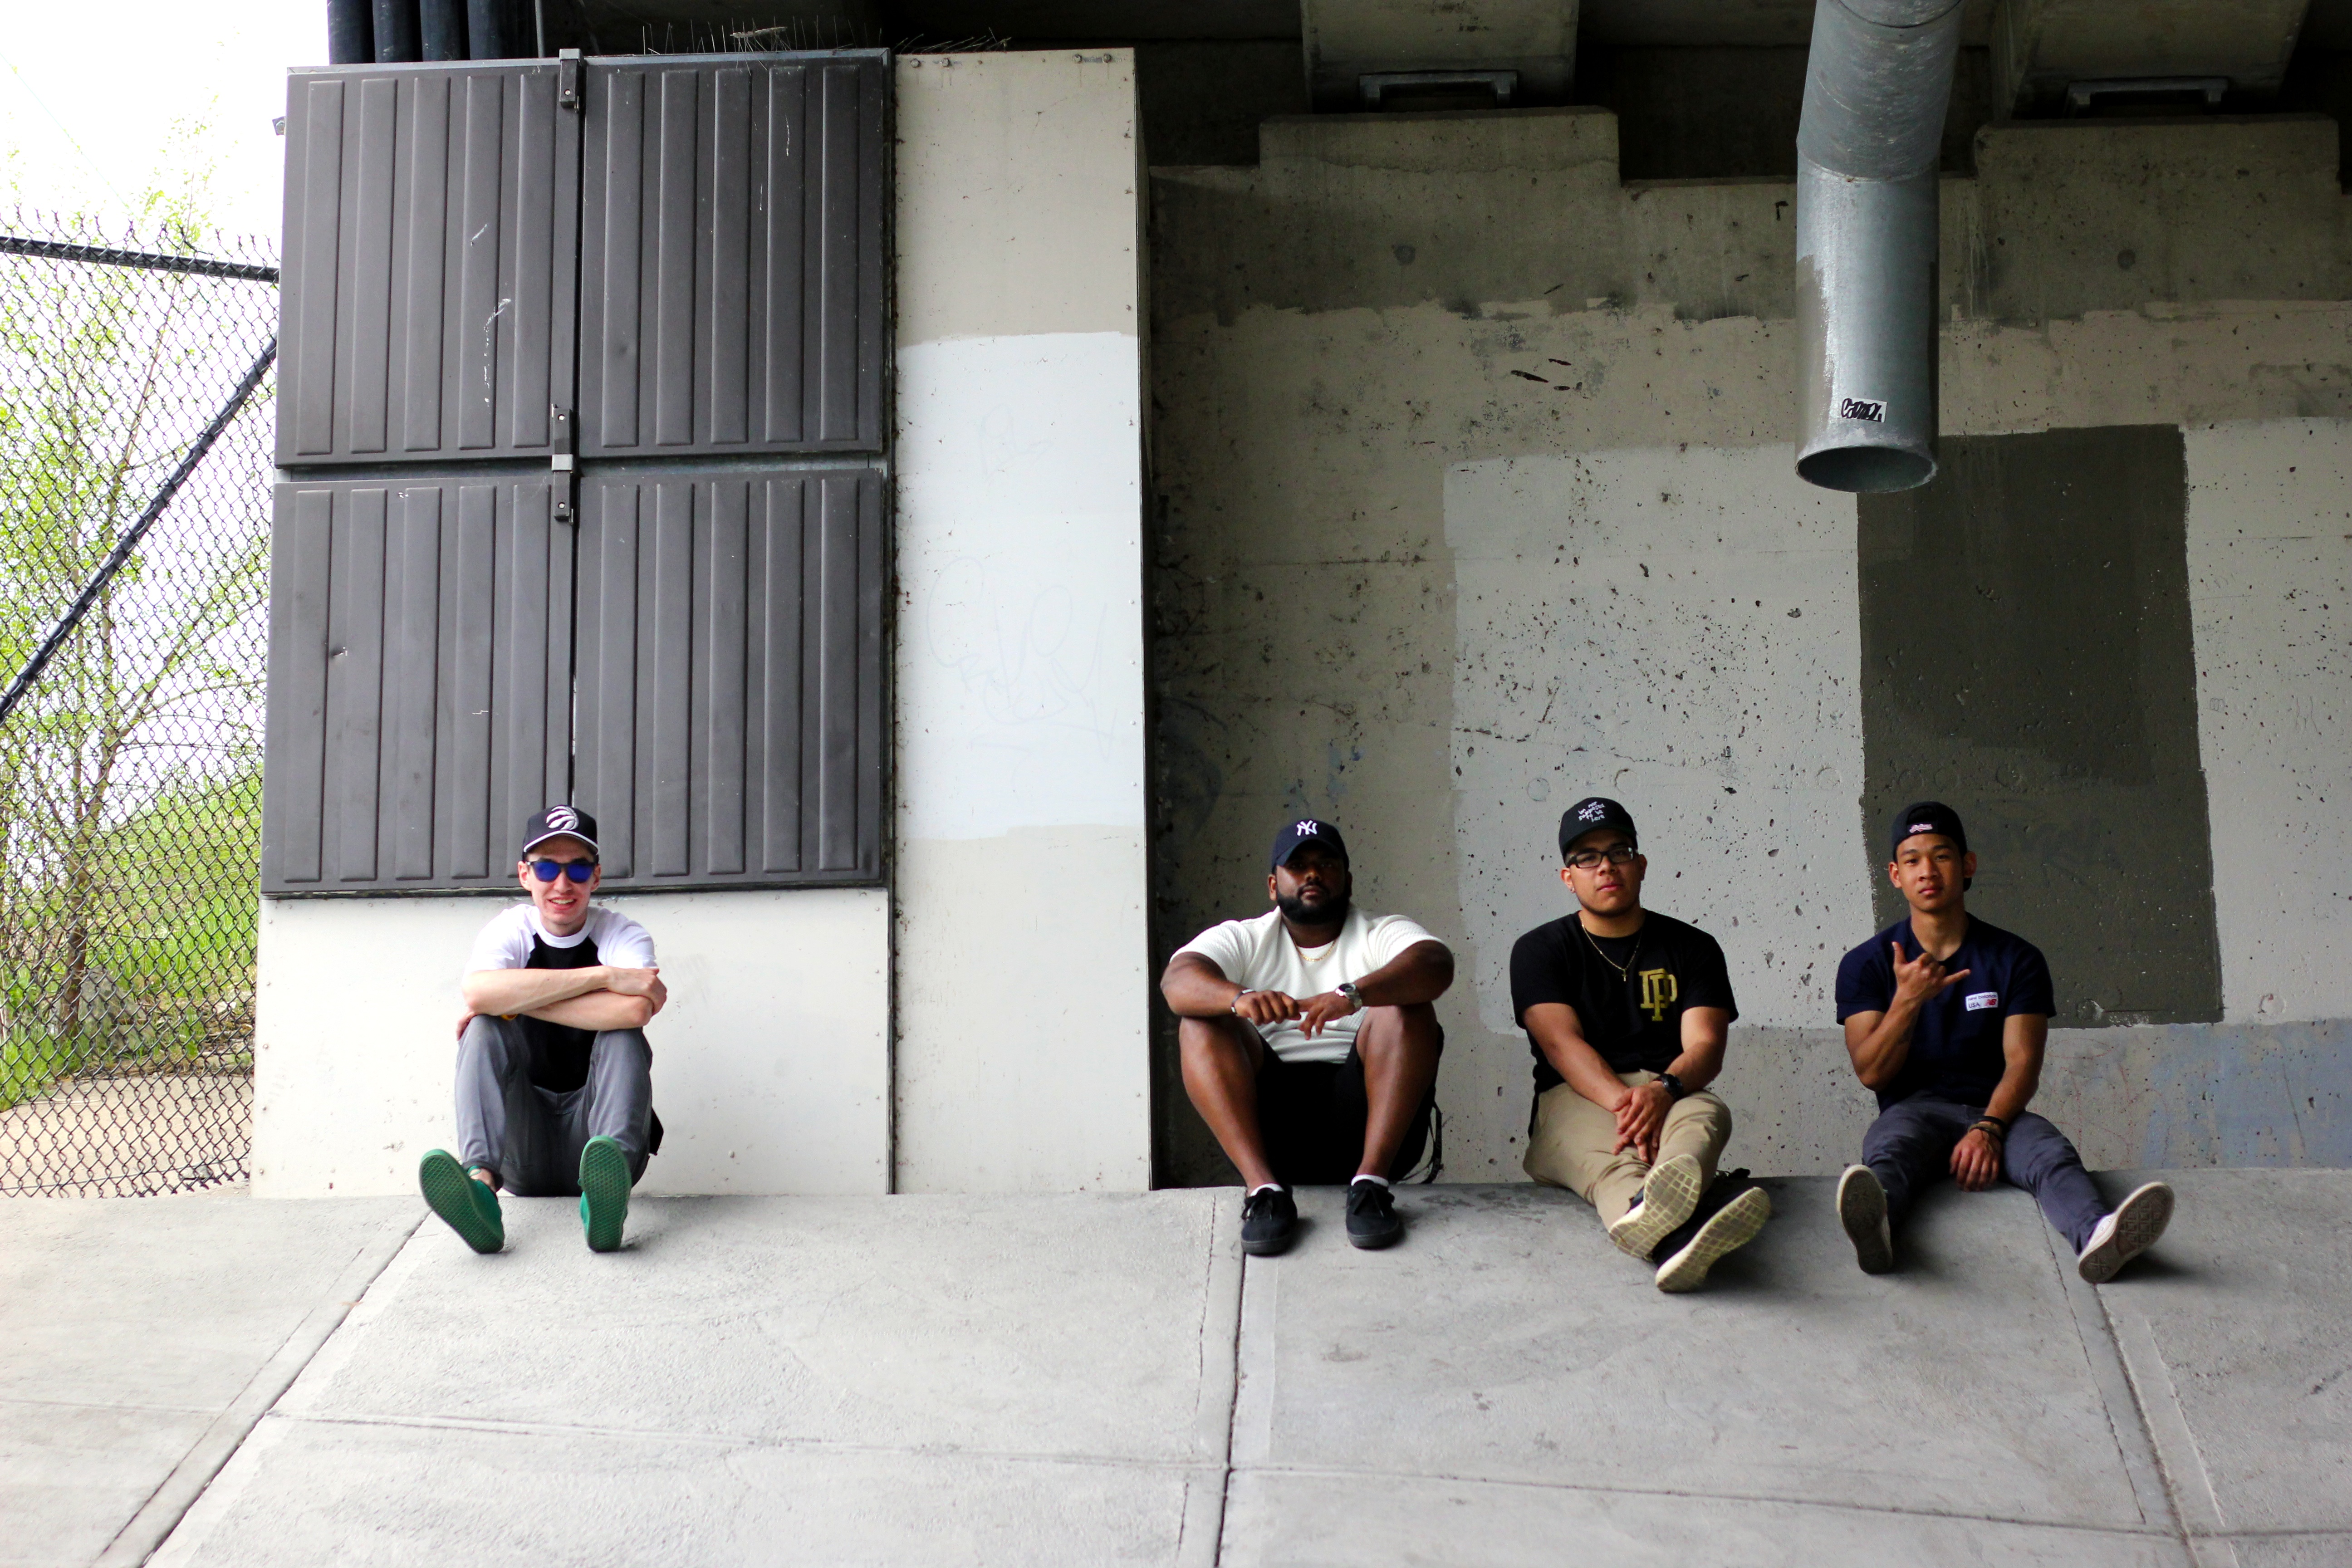
building, recreation, sitting